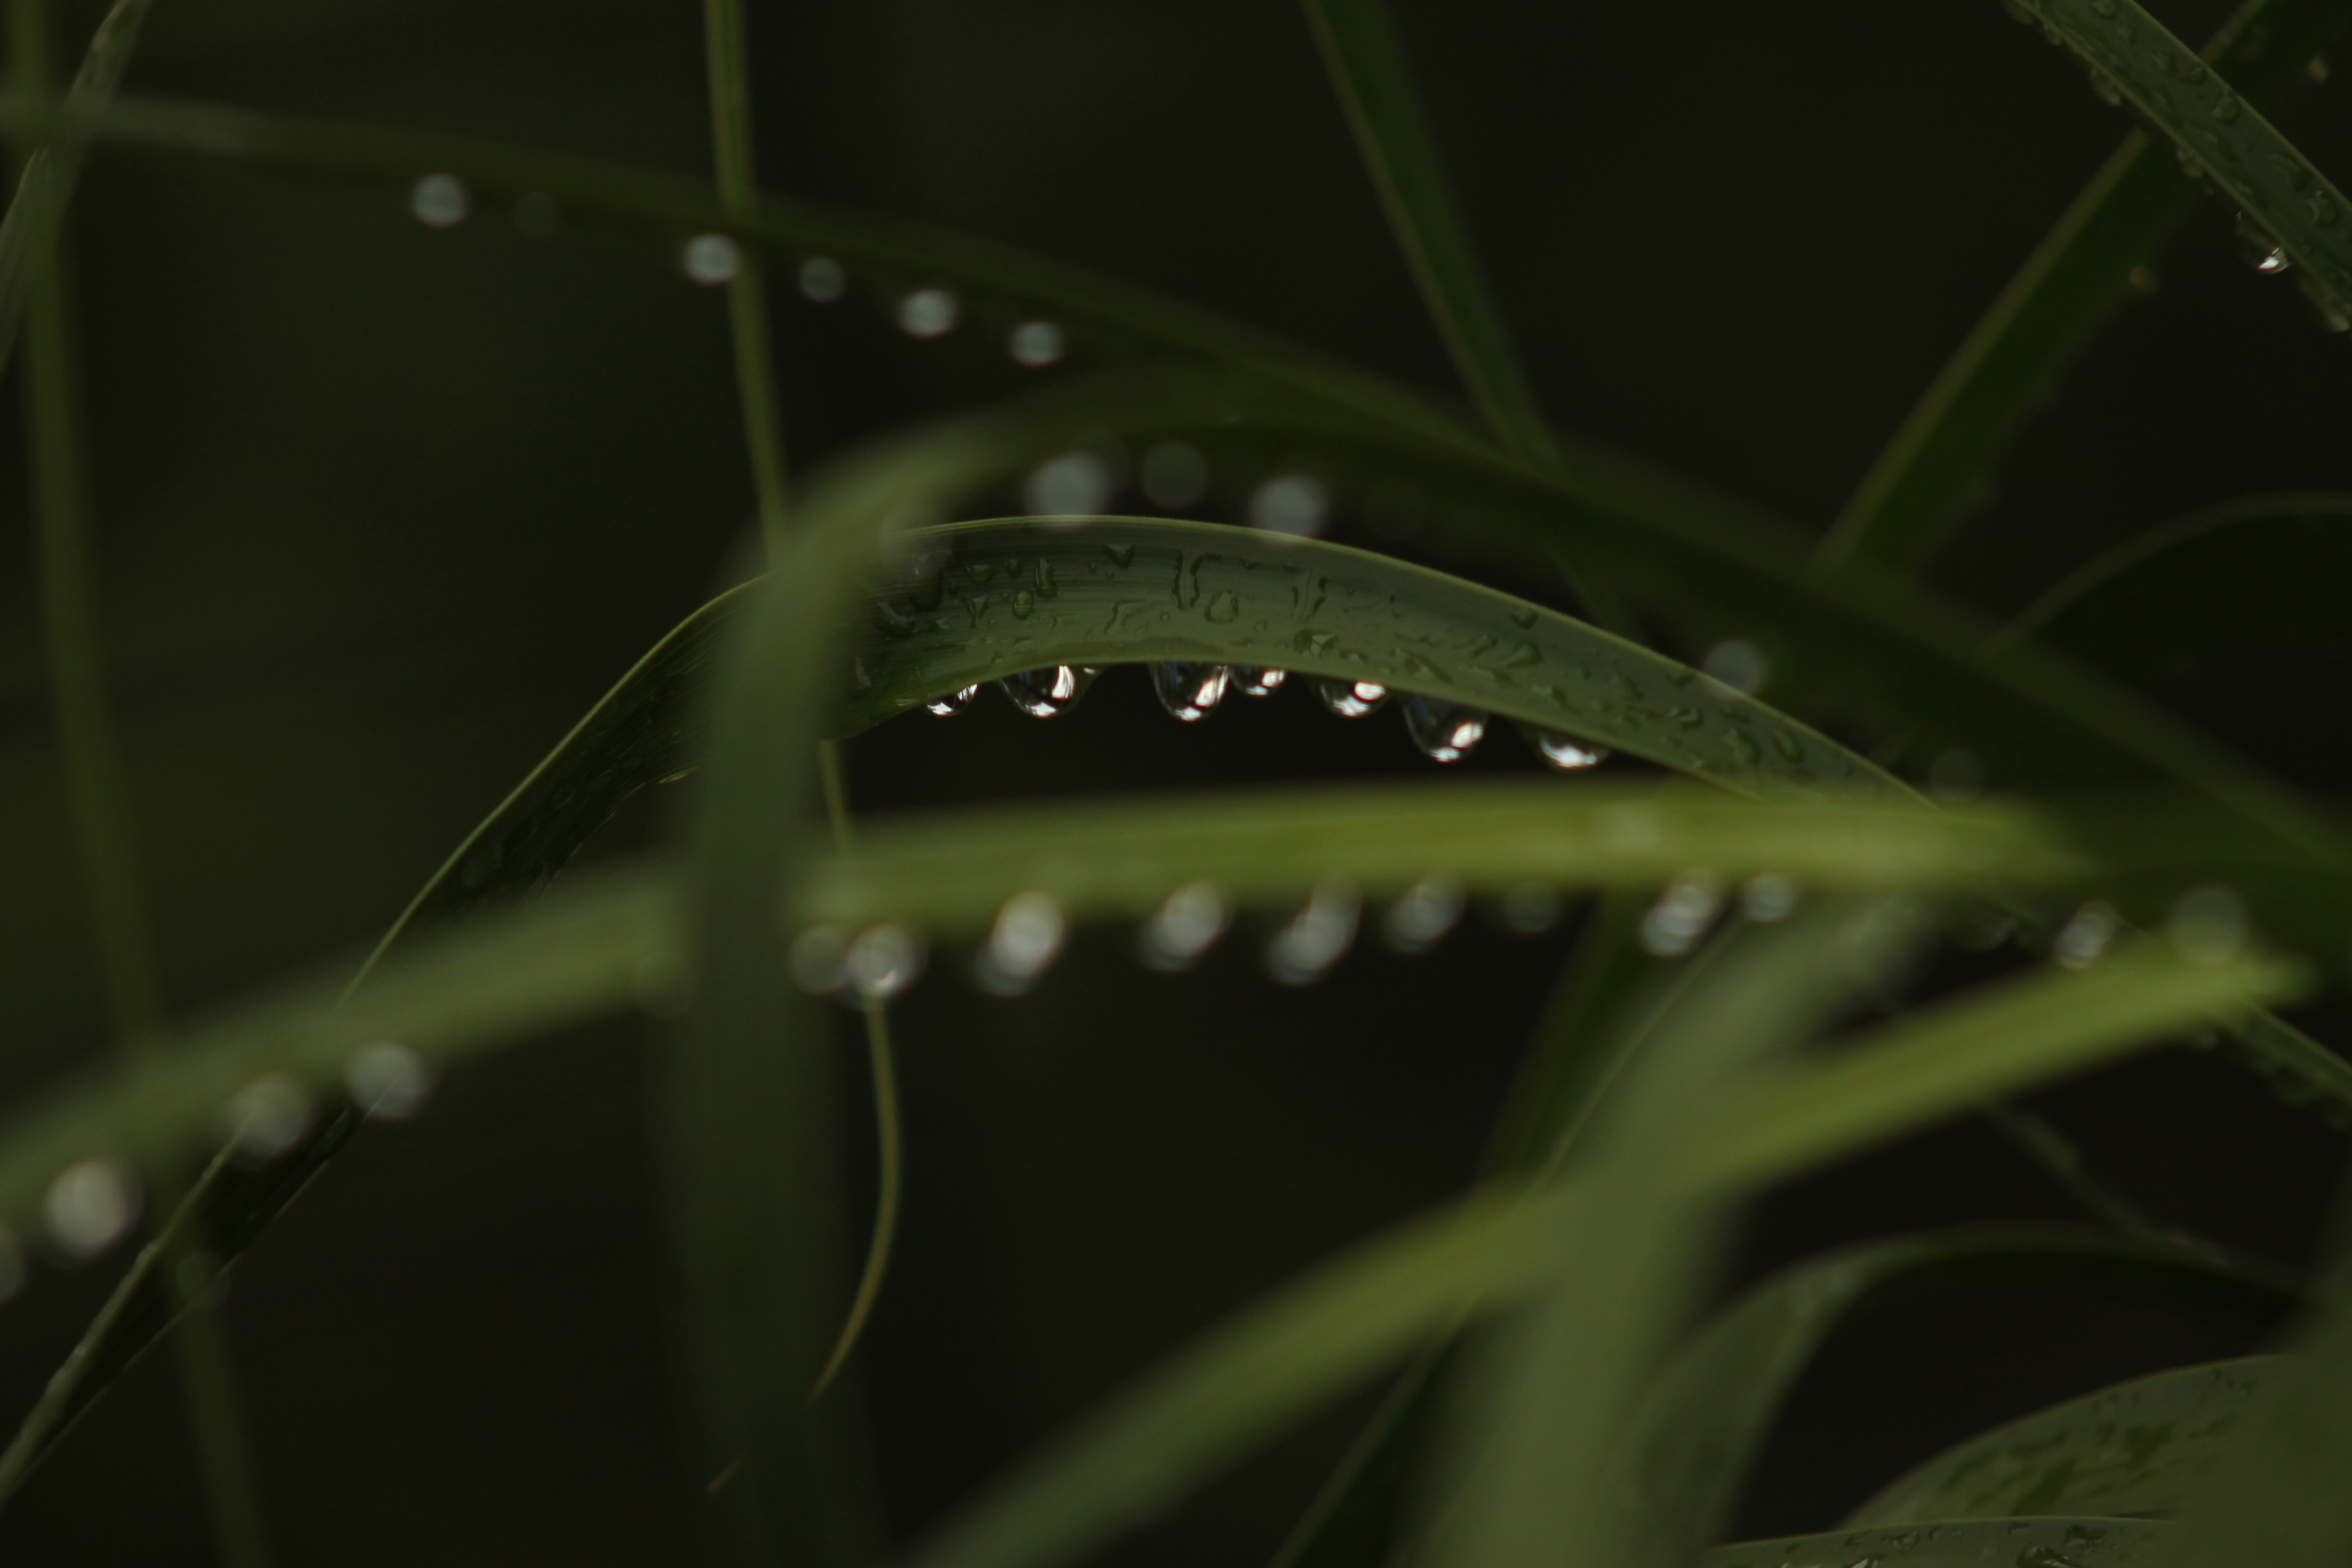
nature, grass, branch, dew, light, plant, photography, sunlight, leaf, flower, wet, green, fresh, darkness, botany, flora, close up, leaves, organic, moisture, macro photography, water drops, grass family, plant stem